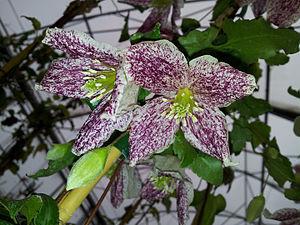
Clématite Cirrhosa Freckles
Clematis cirrhosa est une plante grimpante originaire d'Europe, de la famille des Ranunculaceae. Son feuillage est persistant, teinté de bronze au revers.
Les Clématites forment un genre de la famille des renonculacées.